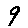
Label: 9